Matilde Díaz

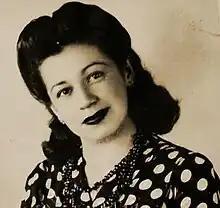

Aura Matilde Díaz Martínez (1924–2002), better known by her artist name Matilde Díaz, was a Colombian performer of porros and boleros. She was the wife of Lucho Bermúdez, who was also known for his porros and boleros. She became the first woman to be a lead singer for a Colombian orchestra. Díaz died on 8 March 2002 from cancer in Bogota. She was posthumously inducted into the International Latin Music Hall of Fame on 10 April 2002, one month after her death.